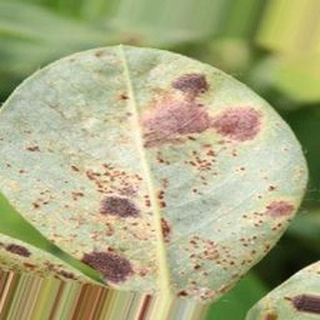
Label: groundnut_rust